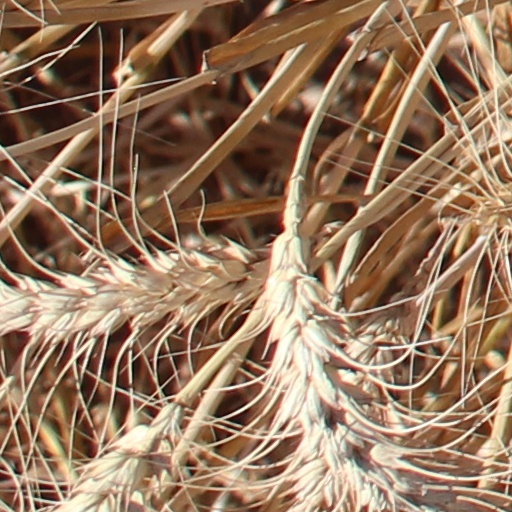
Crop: wheat